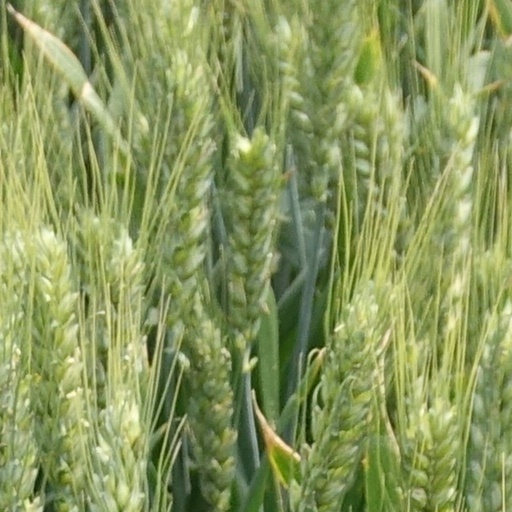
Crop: wheat